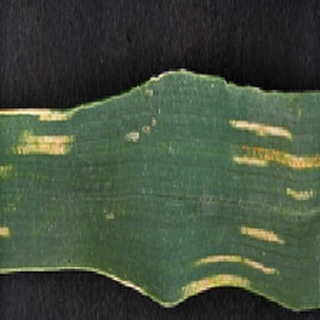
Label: wheat_yellow_rust